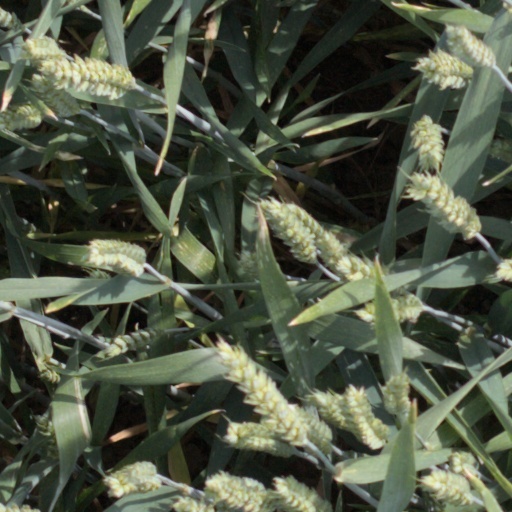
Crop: wheat